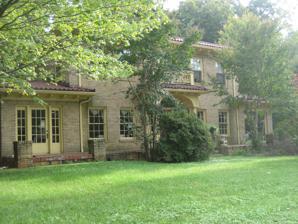
Building: Kimrey-Haworth House
Country: United States of America
Year built: 1925
Historic house in North Carolina, United States United States historic place Kimrey--Haworth House U.S. National Register of Historic Places Kimrey-Haworth House, September 2012 Show map of North Carolina Show map of the United States Location 5307 W. Friendly Ave., Greensboro, North Carolina Coordinates 36°5′20″N 79°52′43″W / 36.08889°N 79.87861°W / 36.08889; -79.87861 Area 0.8 acres (0.32 ha) Built c. 1925 ( 1925 ) Architectural style Renaissance, Italian Renaissance NRHP reference No. 91000265 Added to NRHP March 14, 1991 Kimrey-Haworth House is a historic home located at Greensboro , Guilford County, North Carolina . It was built about 1925, and is a two-story, five bay by three bay, frame dwelling in the Renaissance Revival -style faced with brick.  It has a hipped roof covered by rounded Spanish-style red tiles, a brick chimney, and deep overhanging eaves.  The front facade features a one-story wooden segmental arched portico supported by wooden Doric order columns.  Also on the property is a contributing complementary garage. It was listed on the National Register of Historic Places in 1991. References